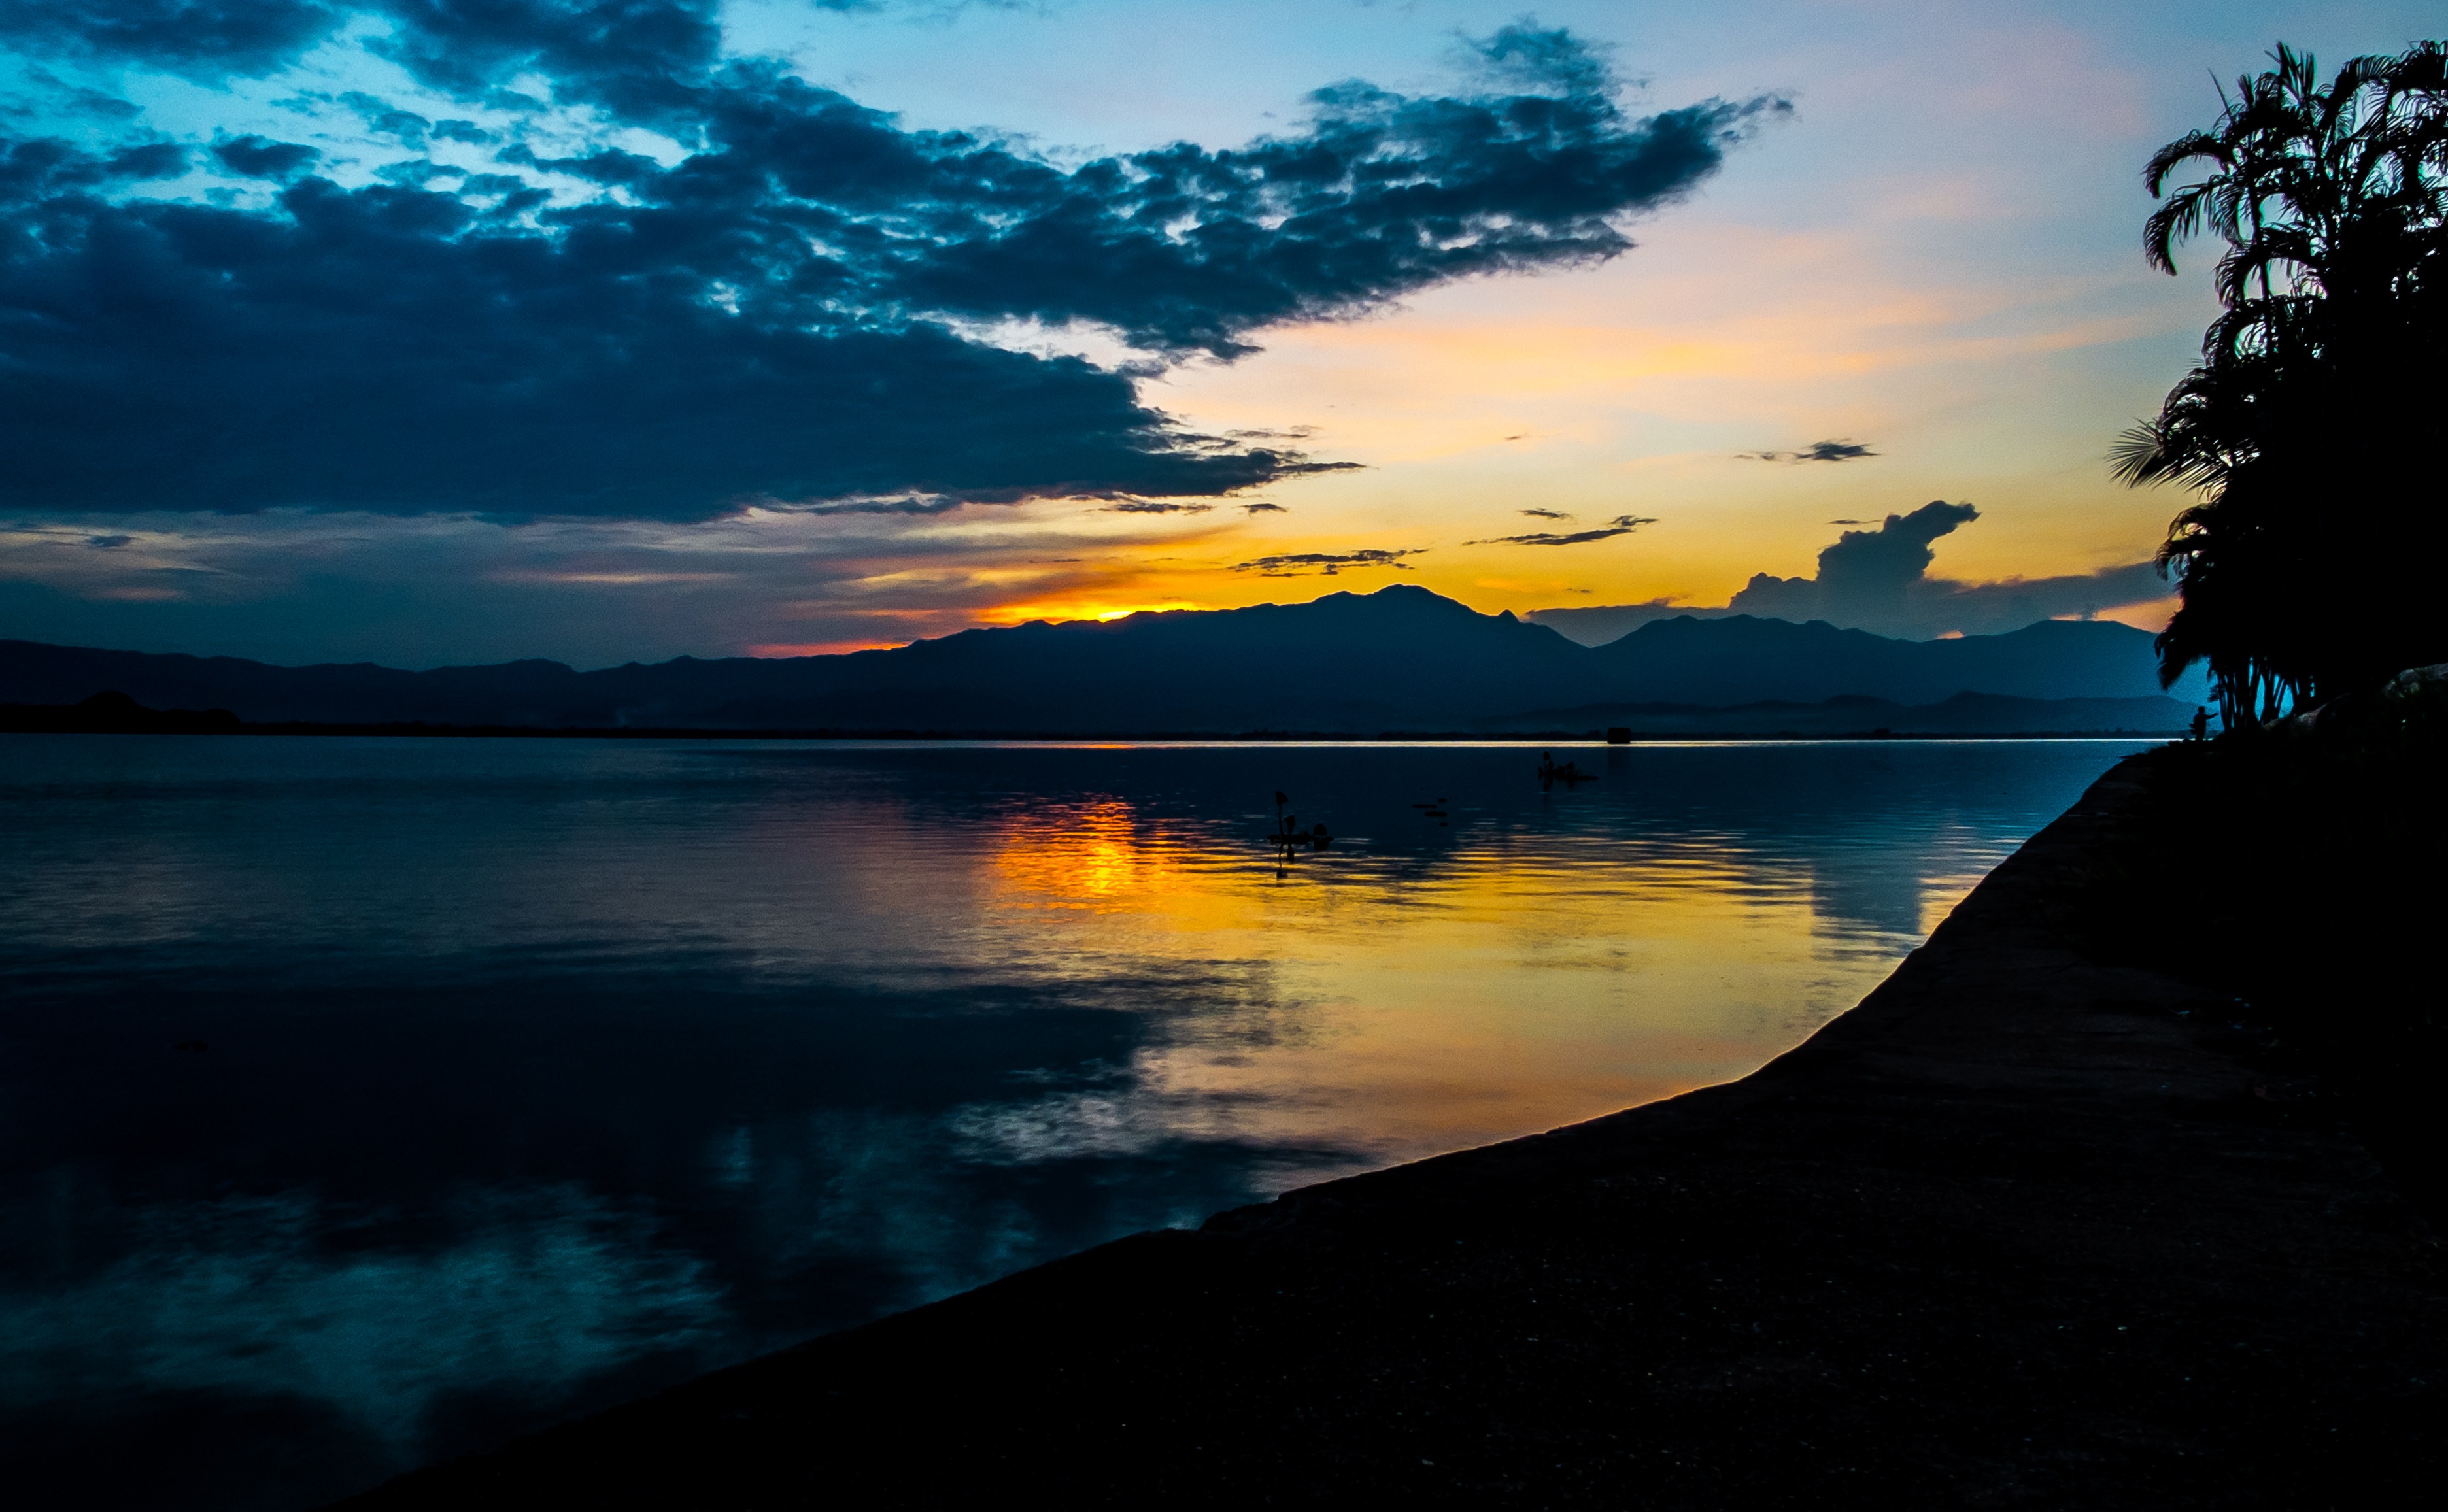
sea, coast, ocean, horizon, cloud, sky, sunrise, sunset, morning, shore, lake, dawn, dusk, evening, reflection, seascape, bay, clouds, loch, abendstimmung, afterglow